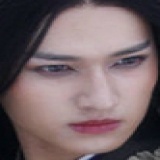
diễn viên Mã Khả